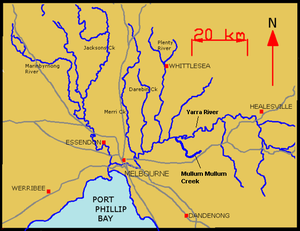
La Merri Creek est une voie navigable située au sud de l'État de Victoria, en Australie.